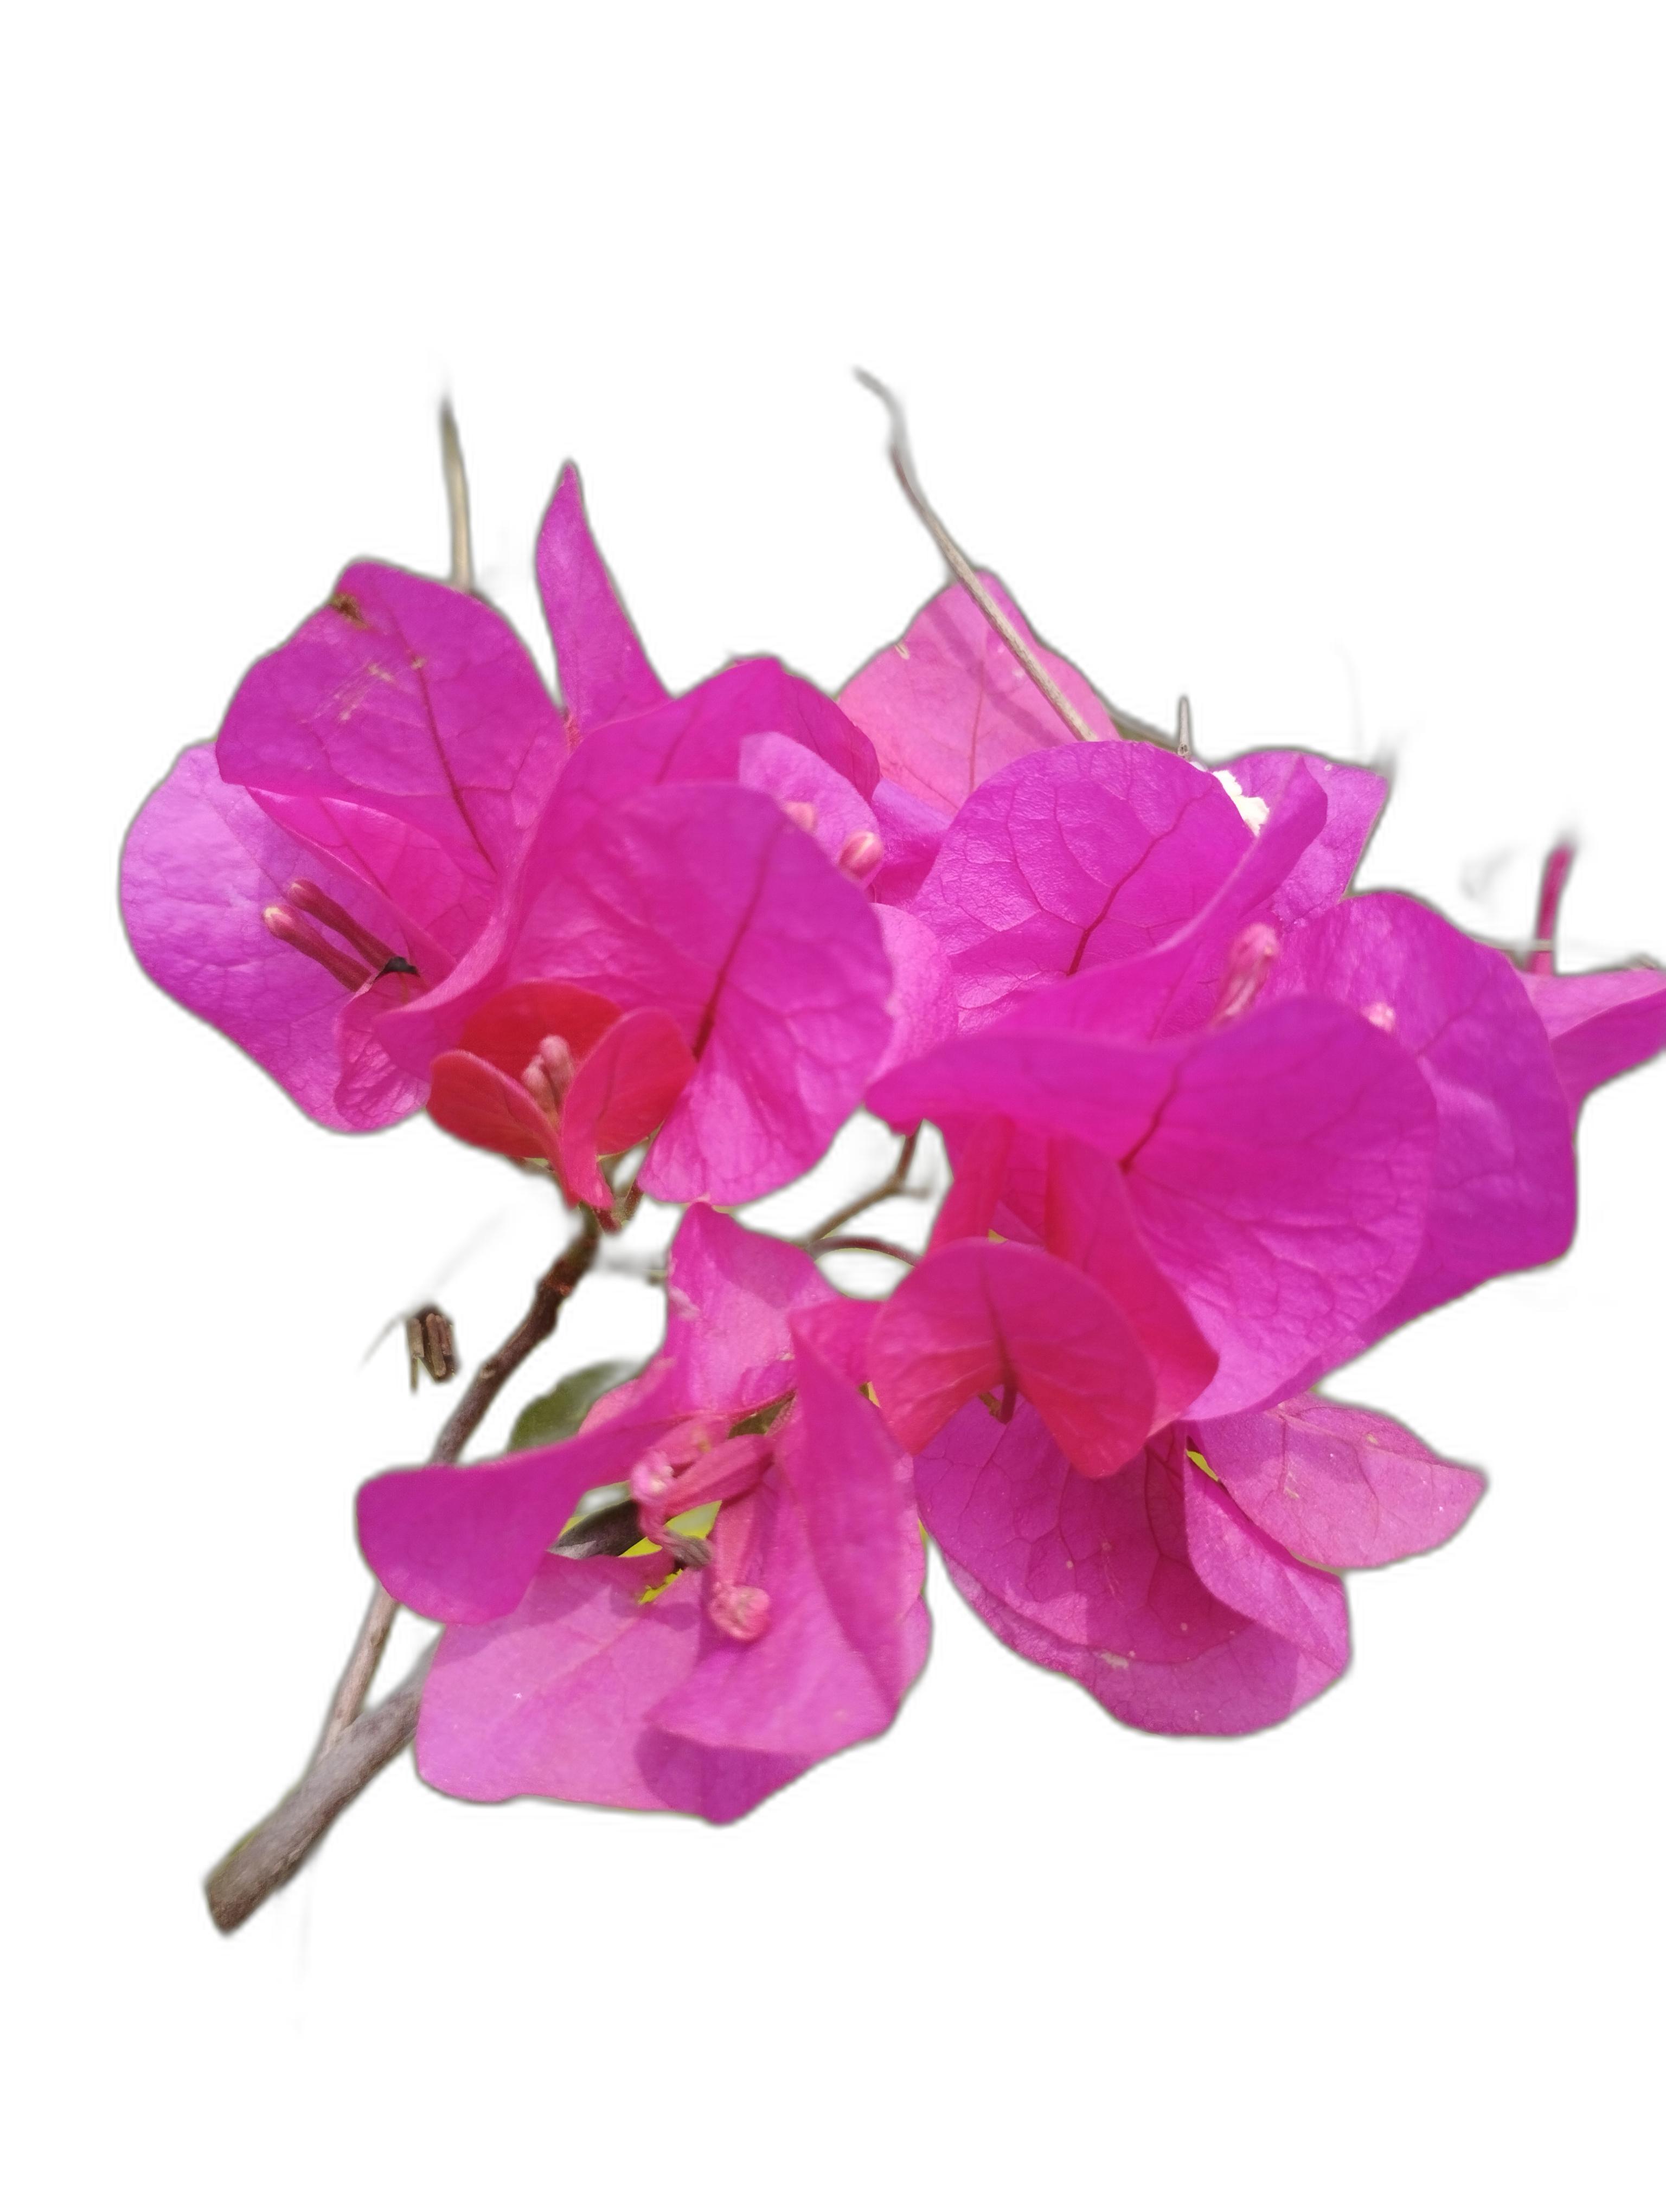
Label: Bougainvillea